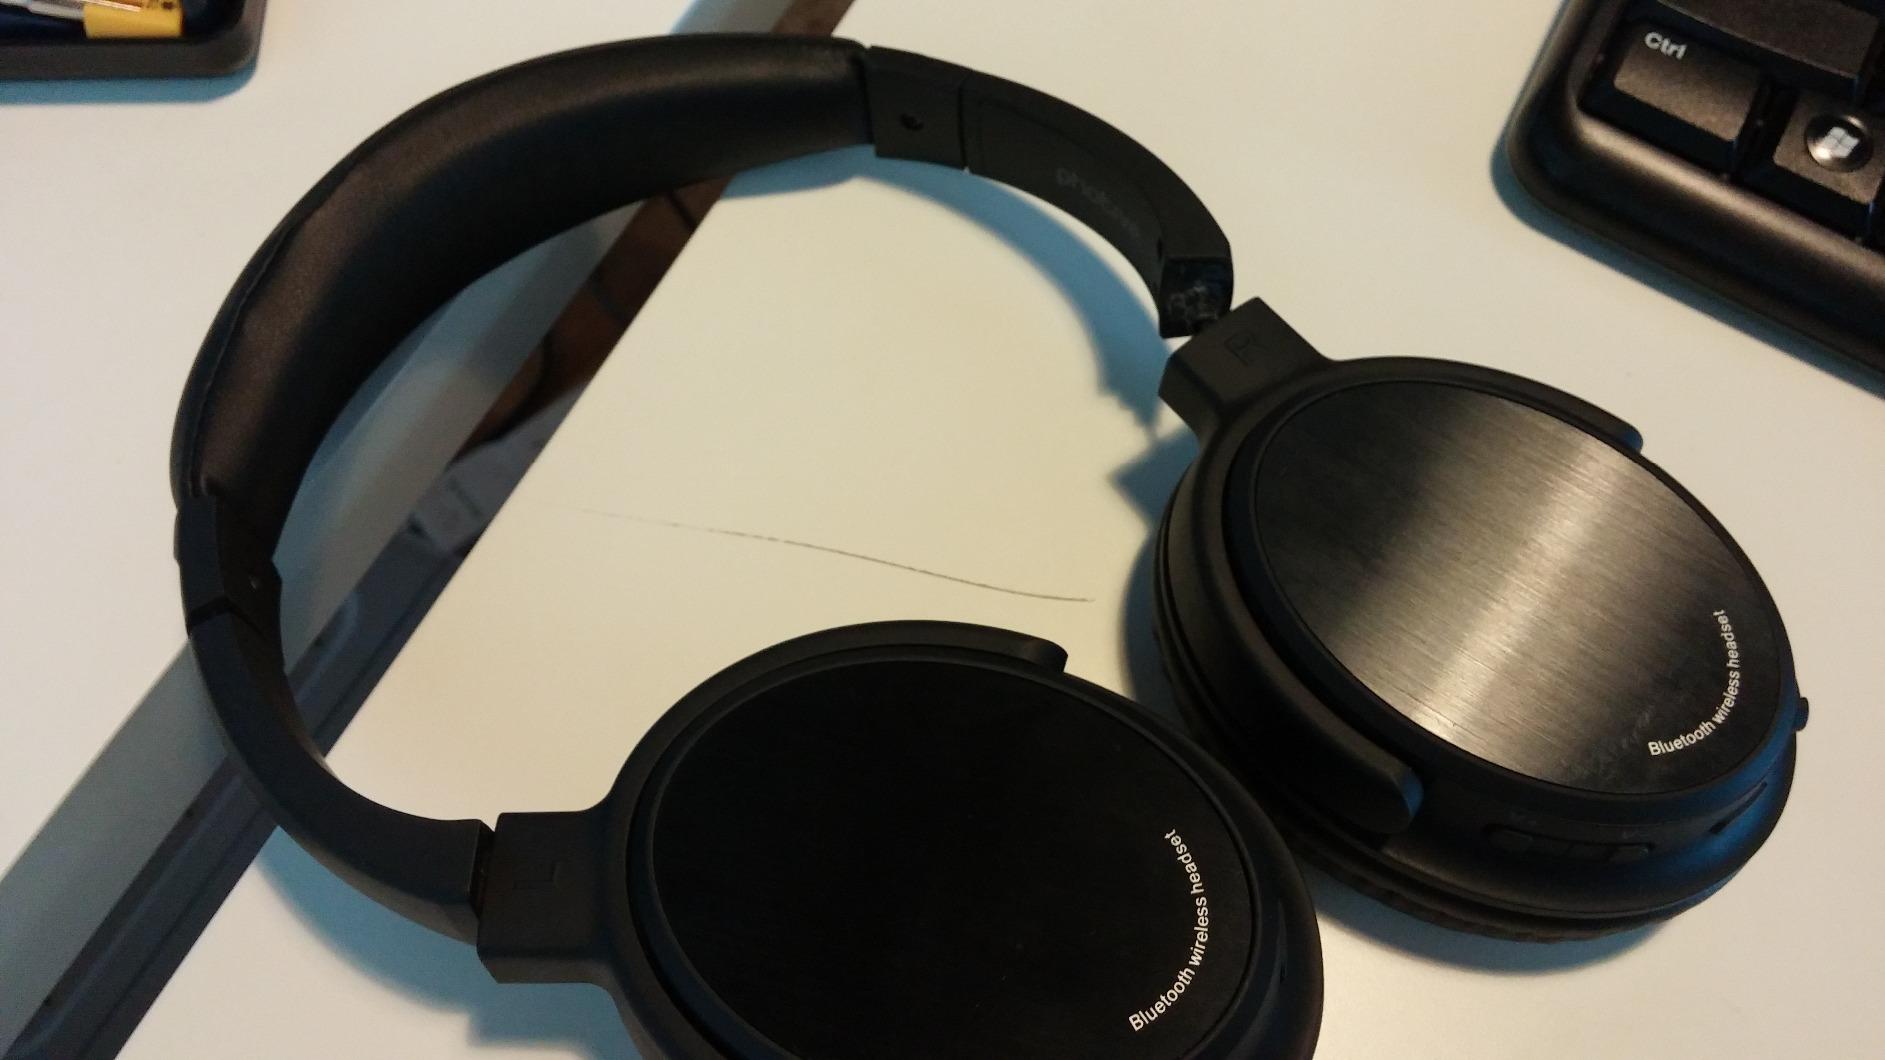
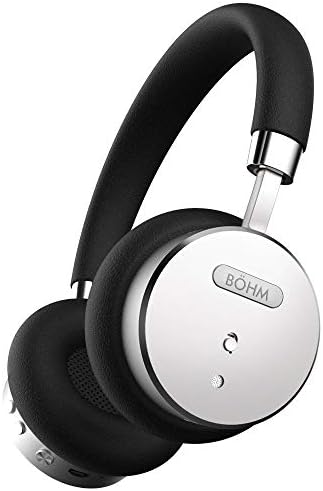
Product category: headphones
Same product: no